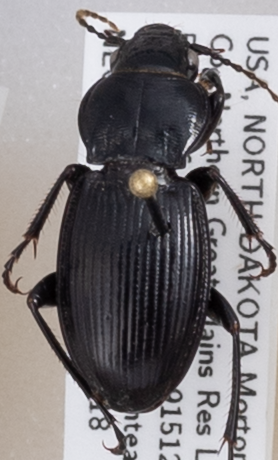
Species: Cyclotrachelus torvus
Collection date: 2020-08-18
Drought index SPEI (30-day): -2.09
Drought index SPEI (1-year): -0.1
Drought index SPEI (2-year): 0.862